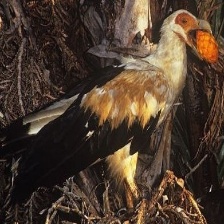
Species: PALM NUT VULTURE
Scientific name: GYPOHIERAX ANGOLENSIS
ImageNet parent category: vulture